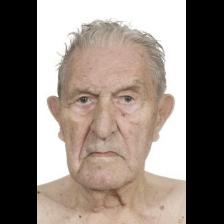
Label: Human